Battle of Barcelona (1359)

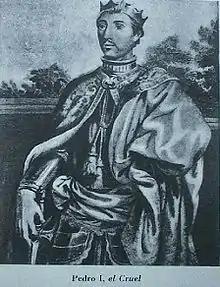
The king Peter I of Castile

Perellós refused Peter's demands and was chased by Castilian warships as far as the Portuguese coast. Peter of Castile complained afterwards to King Peter IV of Aragon, but as he did not obtain the desired results, he declared war on the Crown of Aragon. While both crowns promptly engaged in a bloody frontier war by land, in mid-1358 the naval campaign began with the landing of a Castilian army at the Valencian town of Guardamar. Led by Peter I, they quickly occupied the town. Its castle, however, held out for longer, and when a storm drove most of the Castilian fleet ashore, including six hired Genoese galleys, Peter I had to set them on fire and return to Castile through Murcia, defeated.